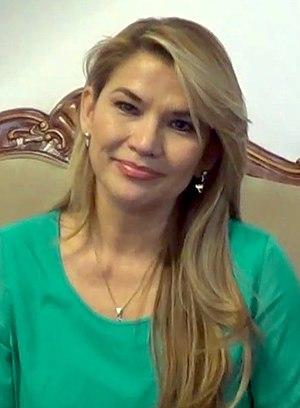
Le président de l'État plurinational de Bolivie est le chef de l'État bolivien. Avant 2010, son titre était président de la République. Ci-dessous, la liste des présidents ordonnés par mandat.
Jeanine Áñez, née le 13 août 1967 à Trinidad, est une femme d'État bolivienne.